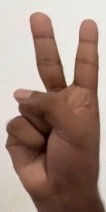
ASL sign: 2